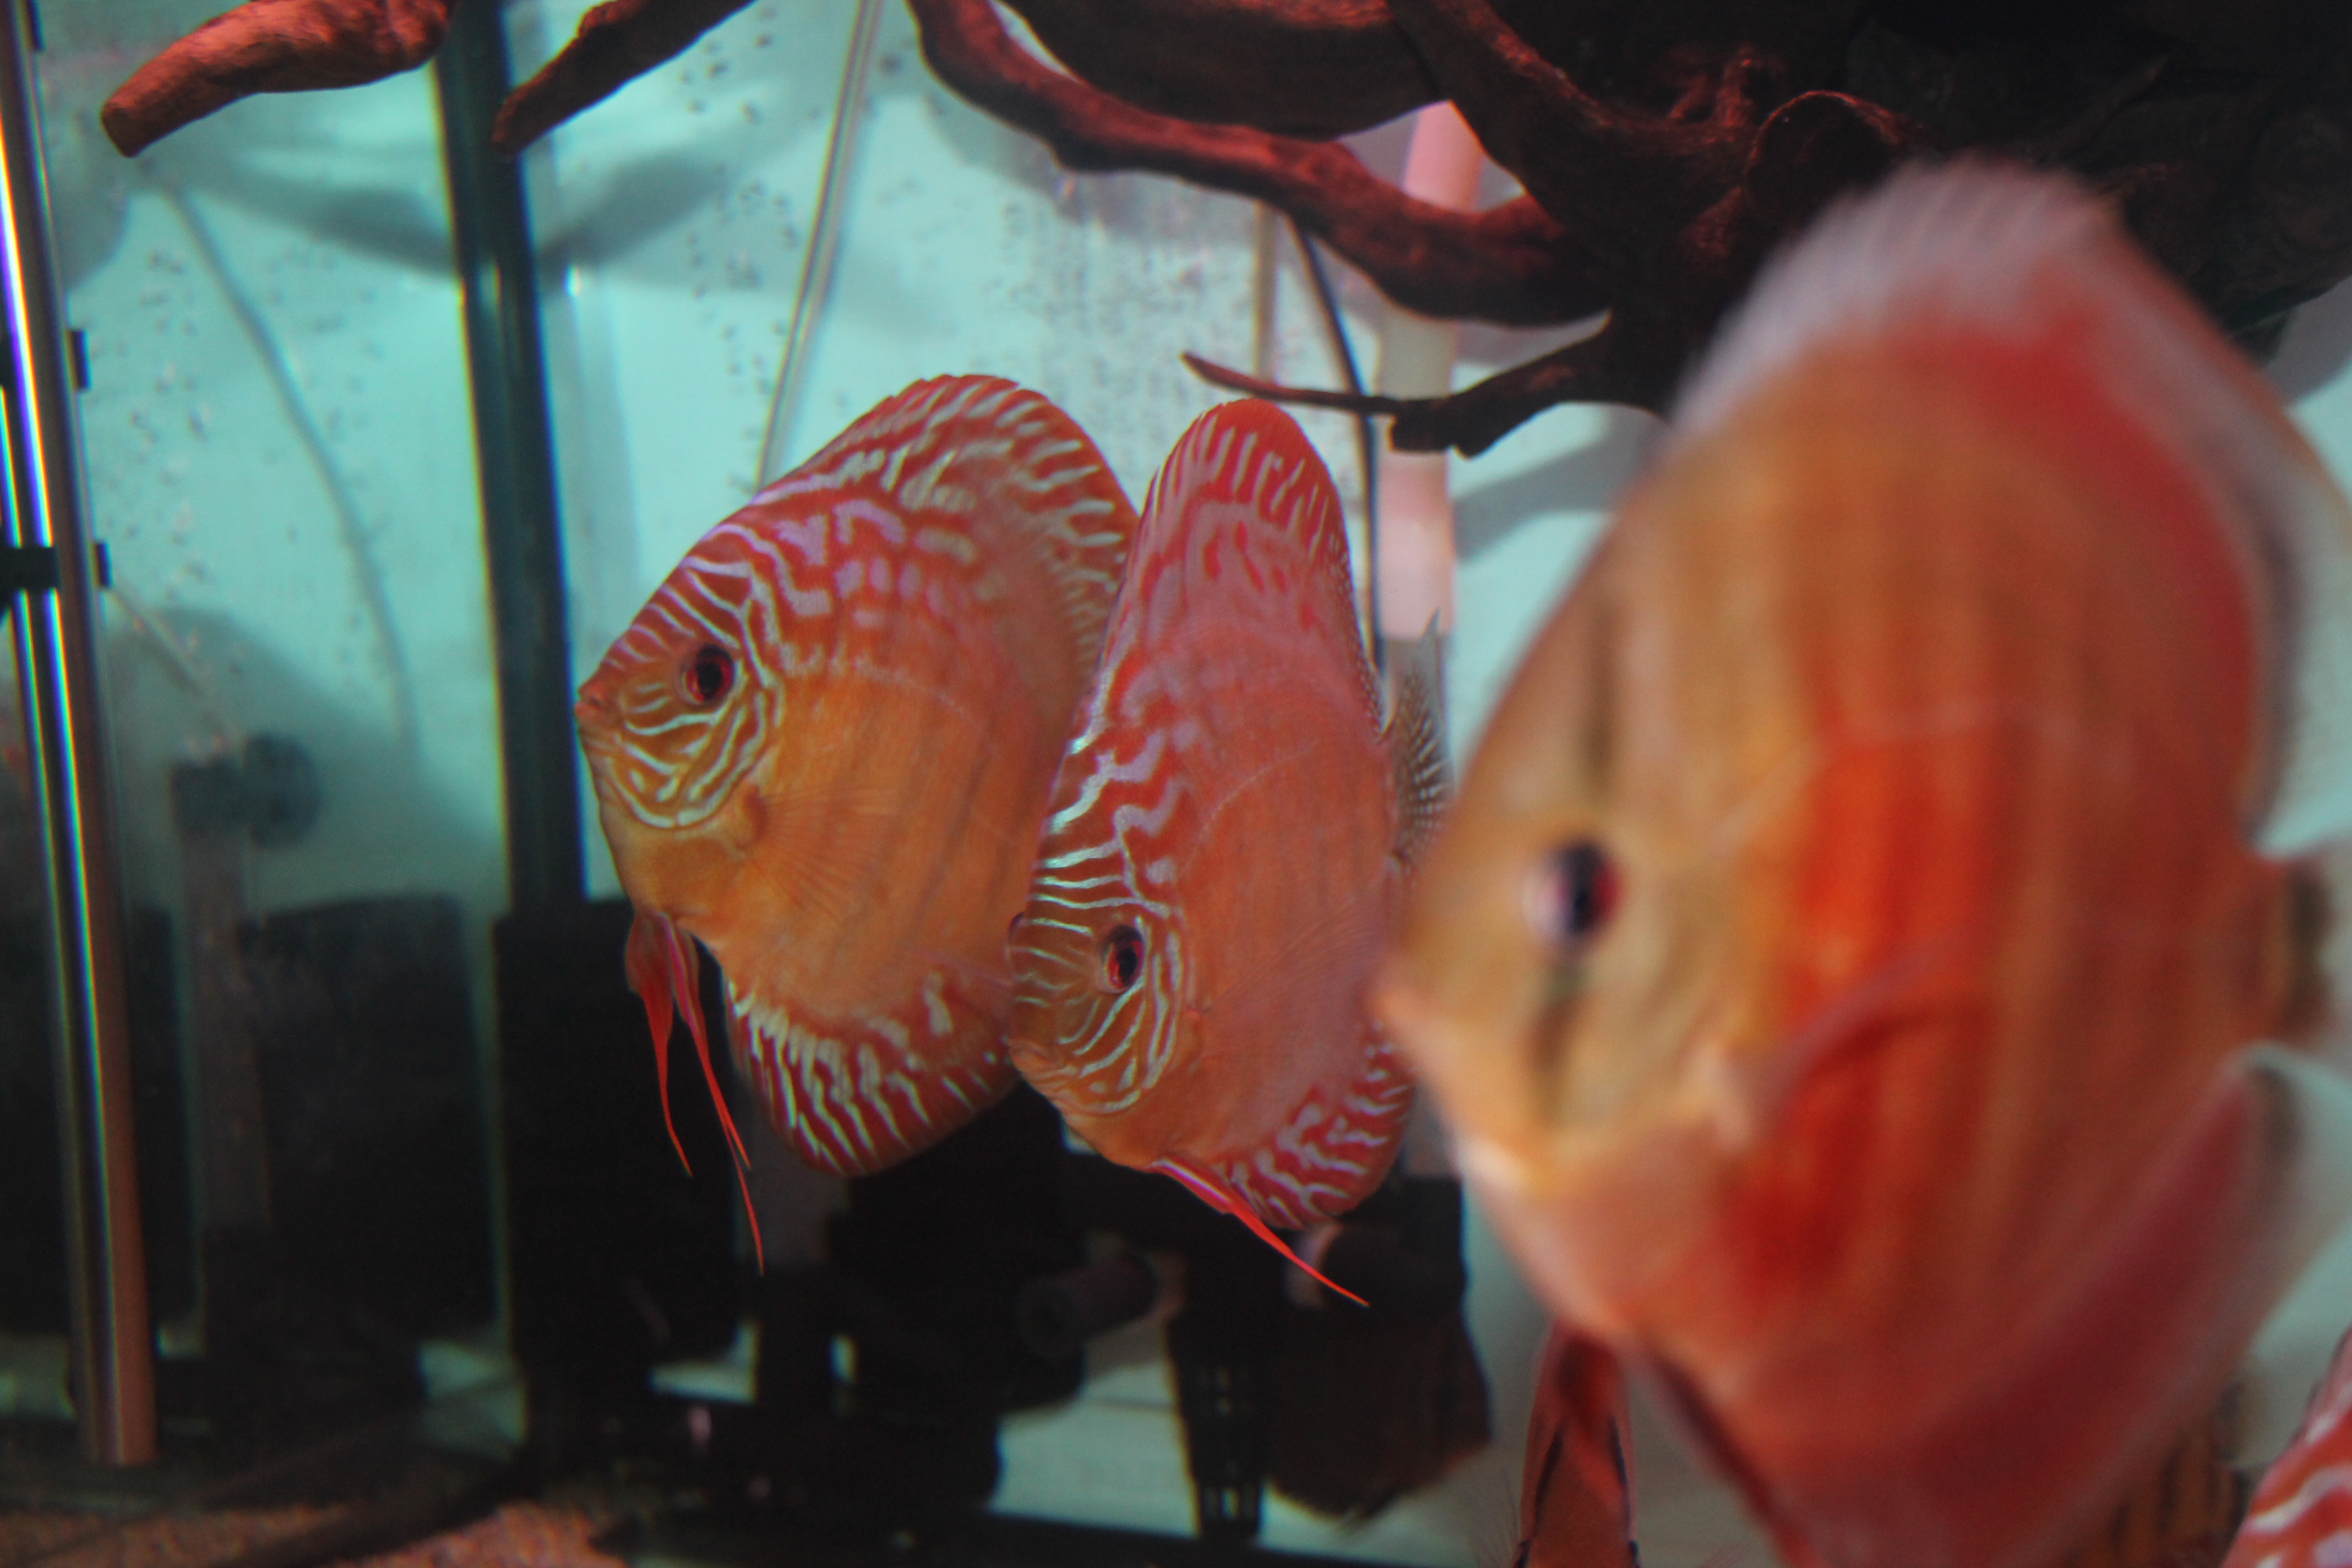
fish, marine biology, organism, underwater, freshwater aquarium, aquarium, feeder fish, tail